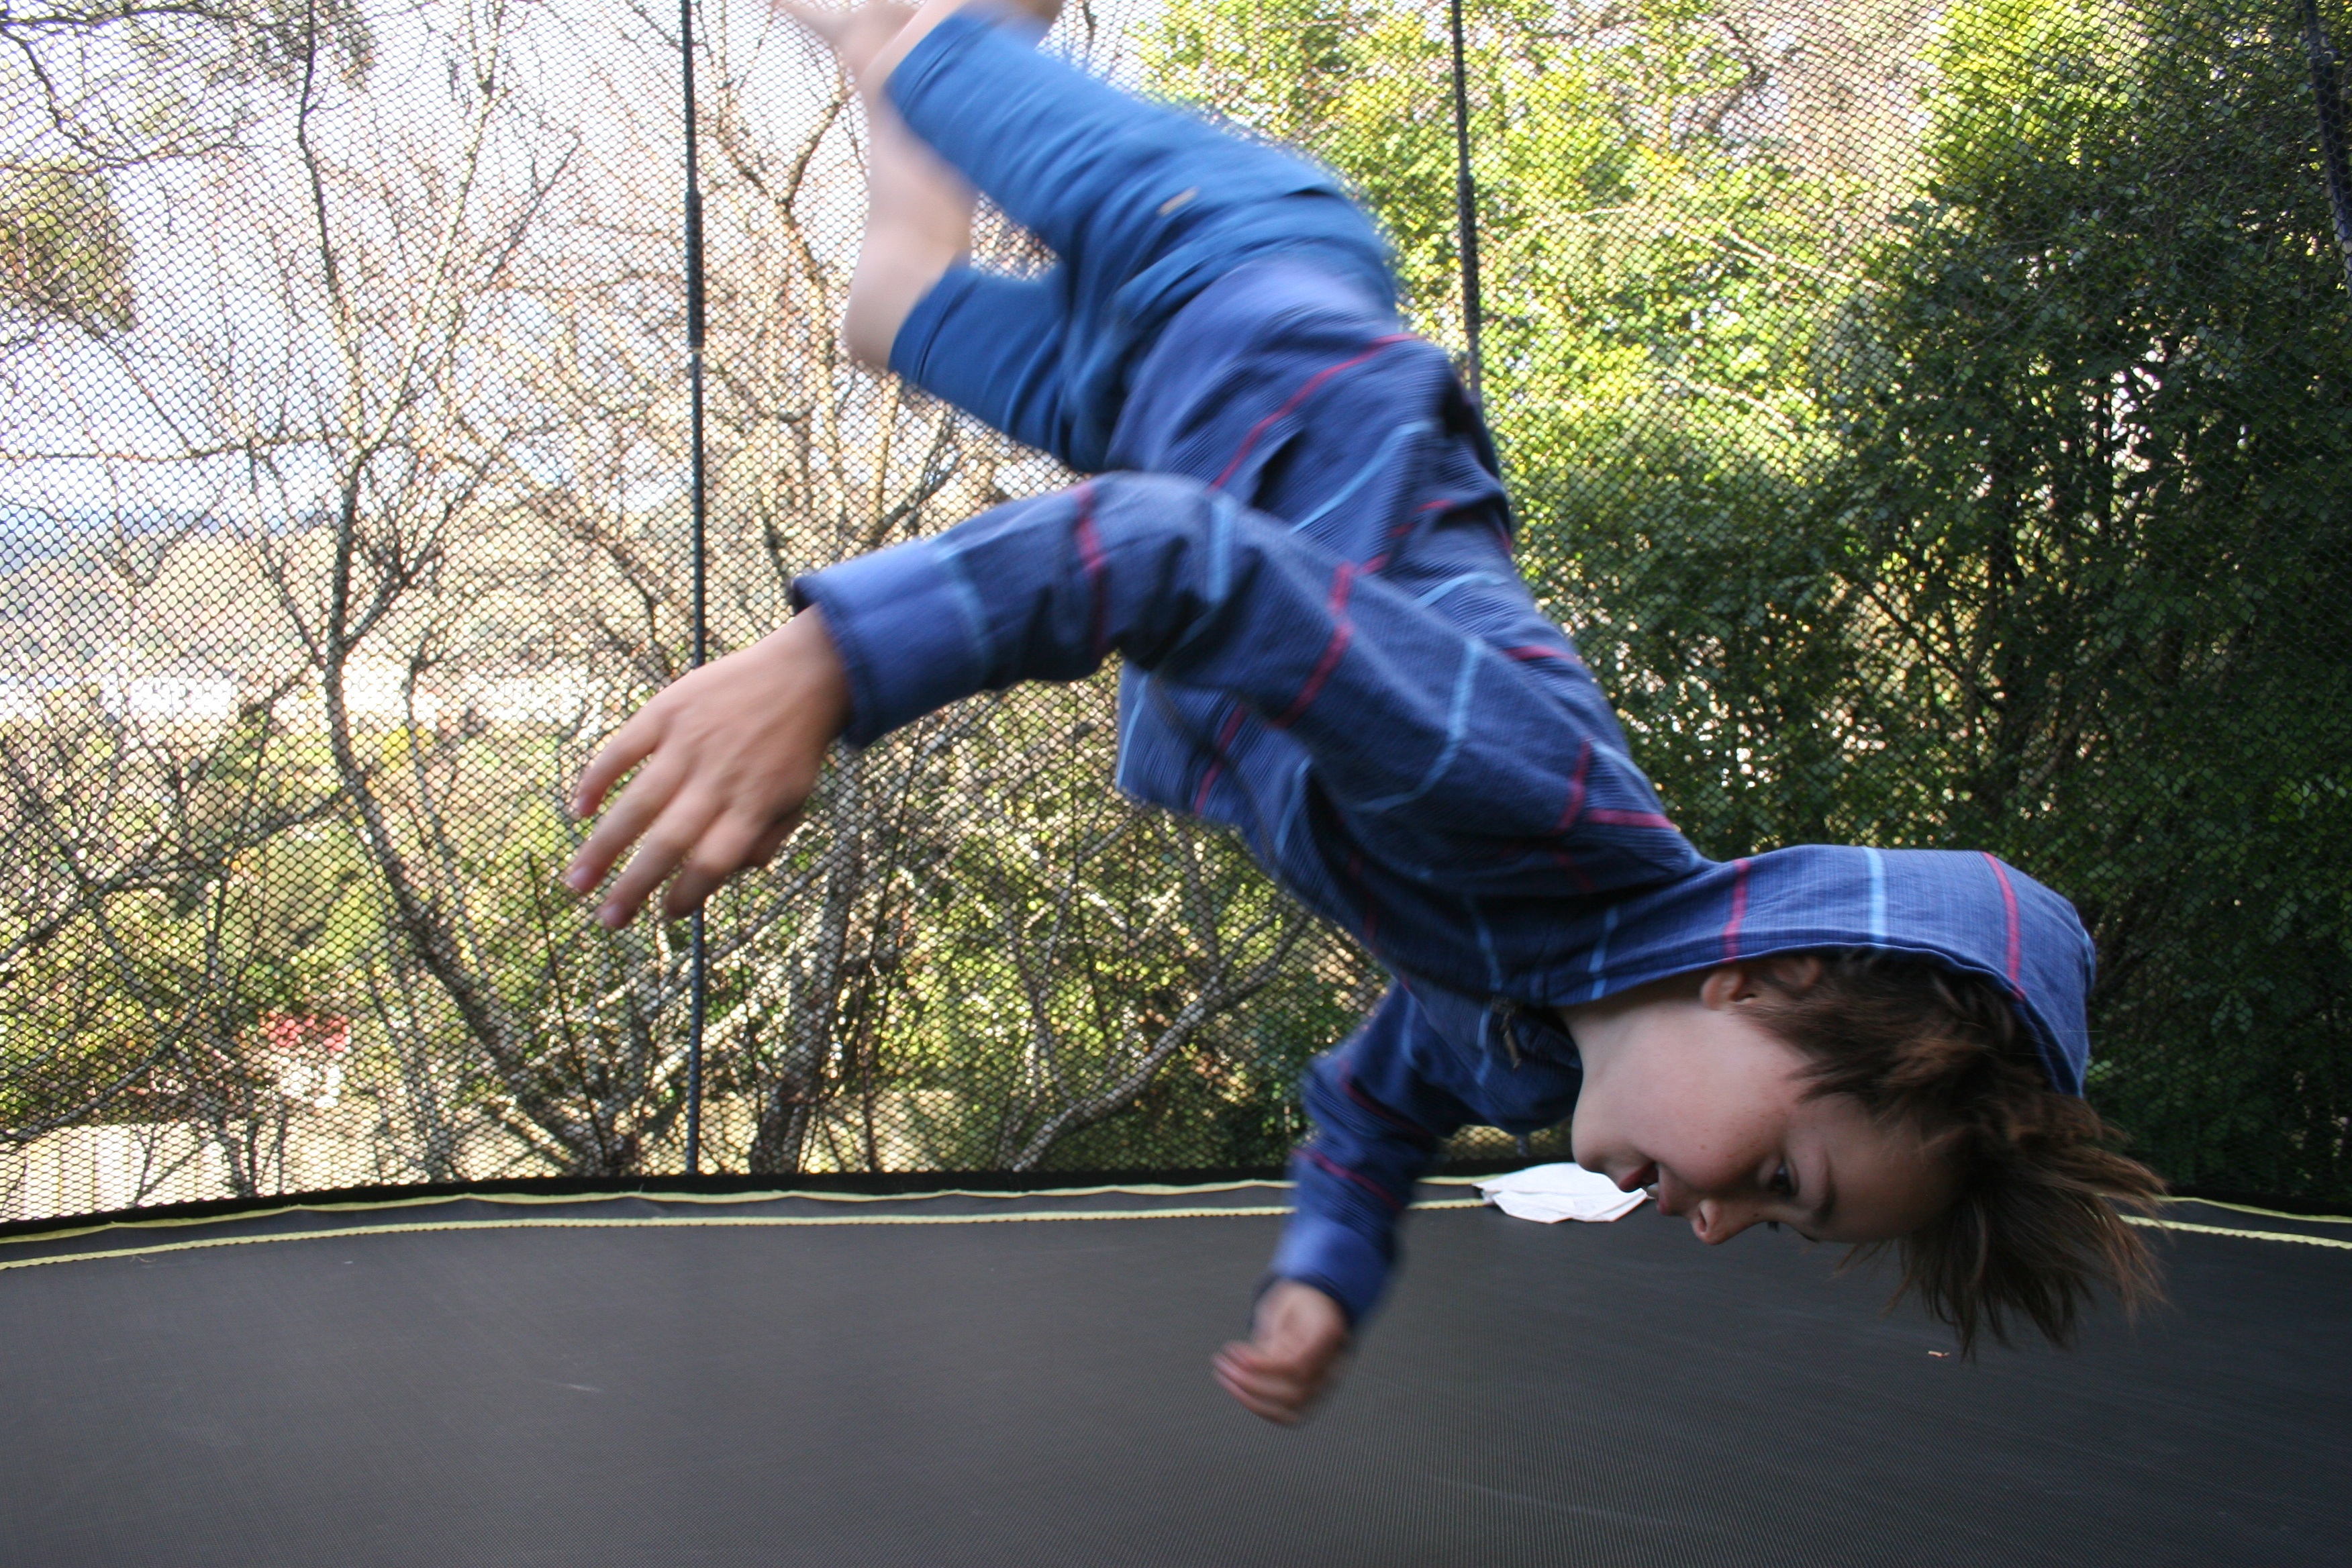
boy, blue, flip, sports, trampoline, human positions, physical fitness, chinese martial arts, crazy hair